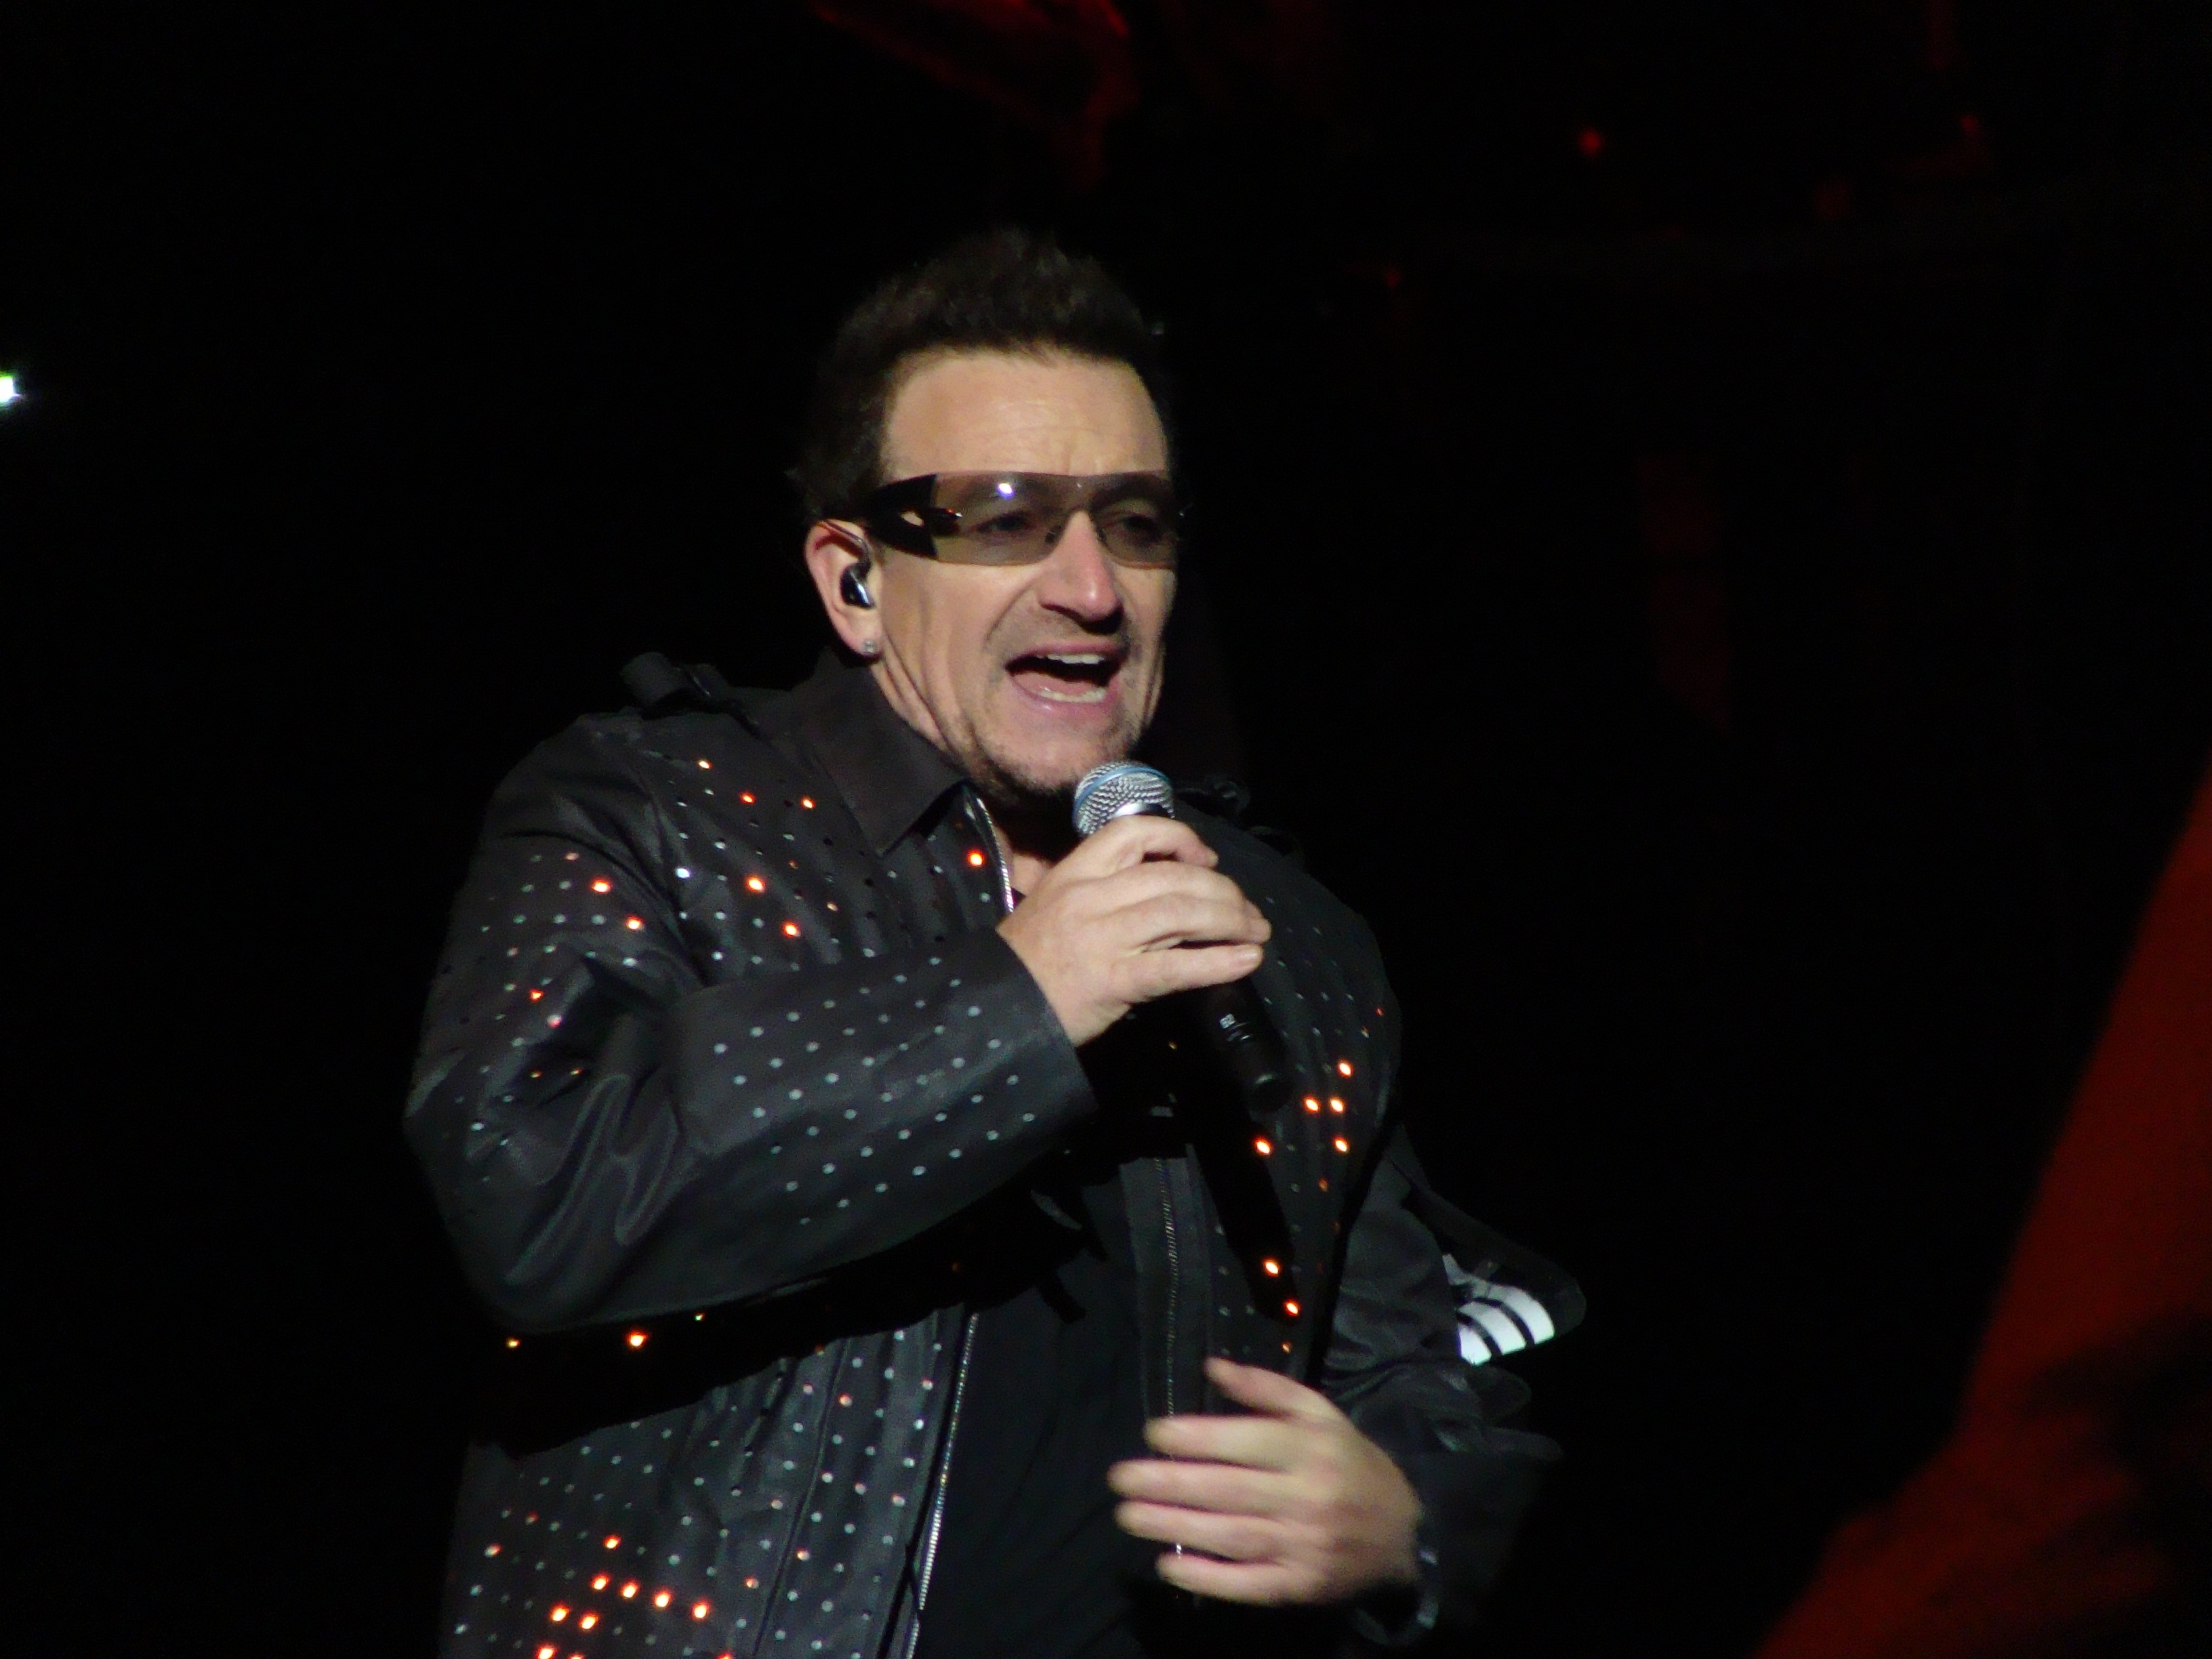
man, rock, person, music, concert, singer, band, live, bono, u2, musician, stage, sunglasses, performance, party, singing, guitarist, rockstar, entertainment, popular, businessman, philanthropist, performing arts, singer songwriter, frontman, paul david hewson, venture capitalist